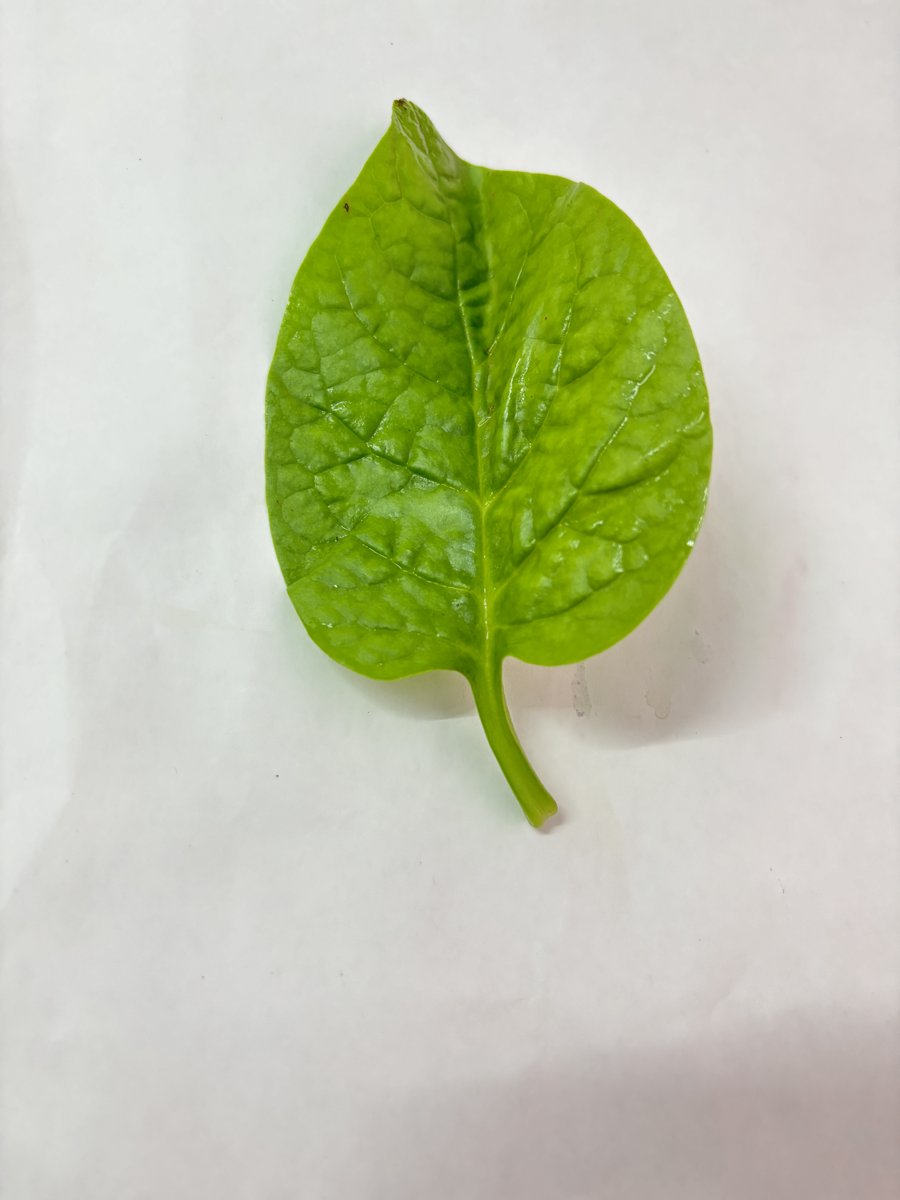
Label: Healthy-Leaf